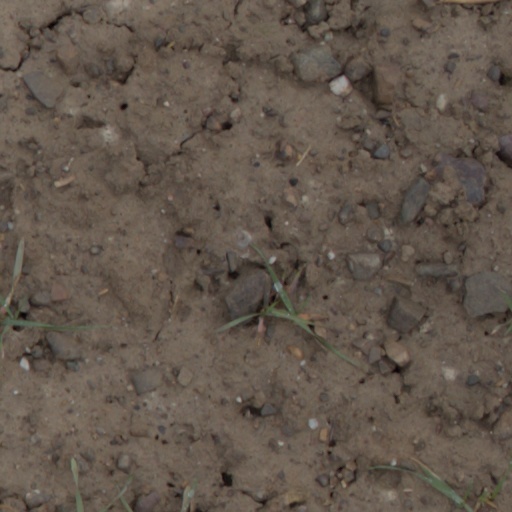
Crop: wheat